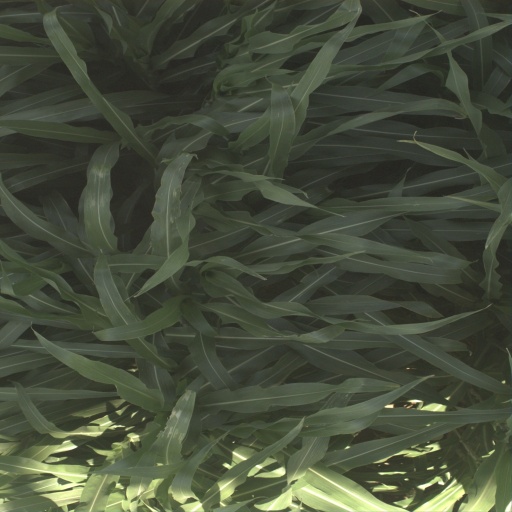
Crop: sorghum